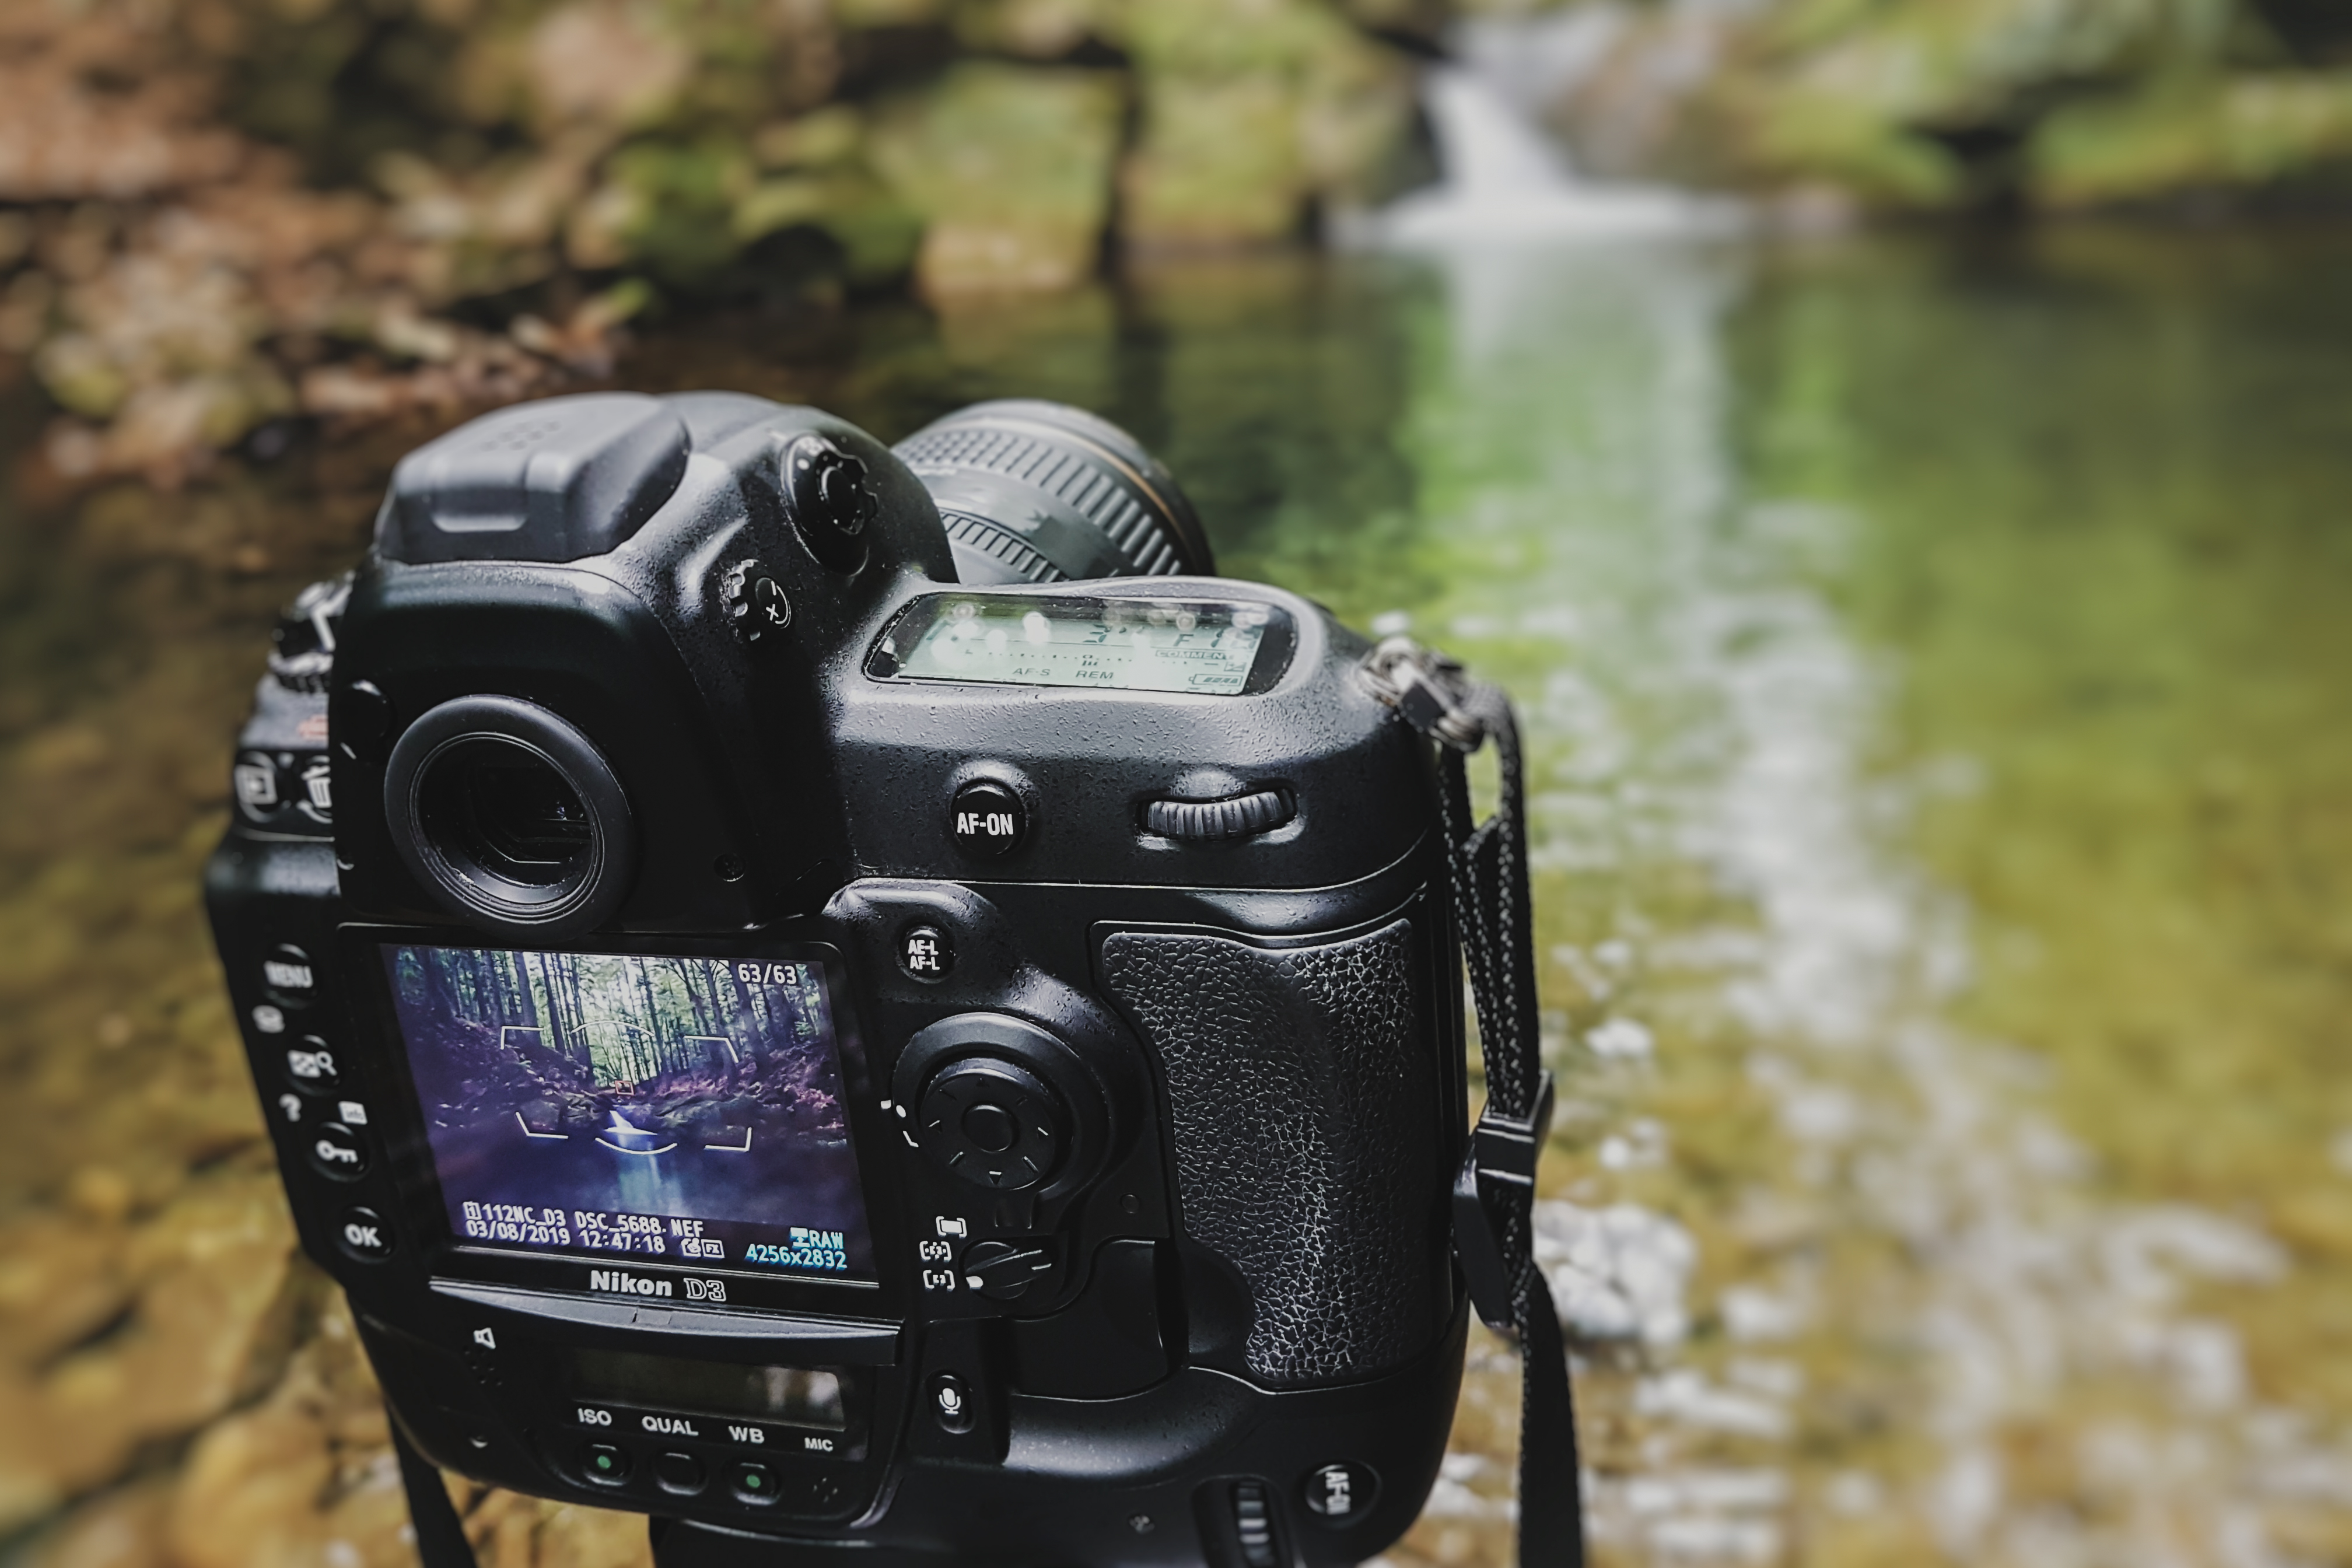
photography, professional, shot, camera, photographer, photo, dslr, hobby, picture, creativity, equipment, blogger, photographing, job, creative, taking, technology, profession, tripod, digital, modern, working, display, screen, nature, water, landscape, lens, capture, photoshoot, photocamera, photographic, workplace, advertising, copy space, session, occupation, journalist, mirrorless interchangeable lens camera, Point and shoot camera, reflex camera, camera lens, digital camera, digital slr, flash photography, camera accessory, single lens reflex camera, film camera, cameras optics, gadget, grass, optical instrument, macro photography, flash, video camera, lake, font, shutter, reflection, natural landscape, stream, rock, teleconverter, strap